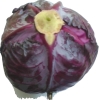
Label: red_cabbage